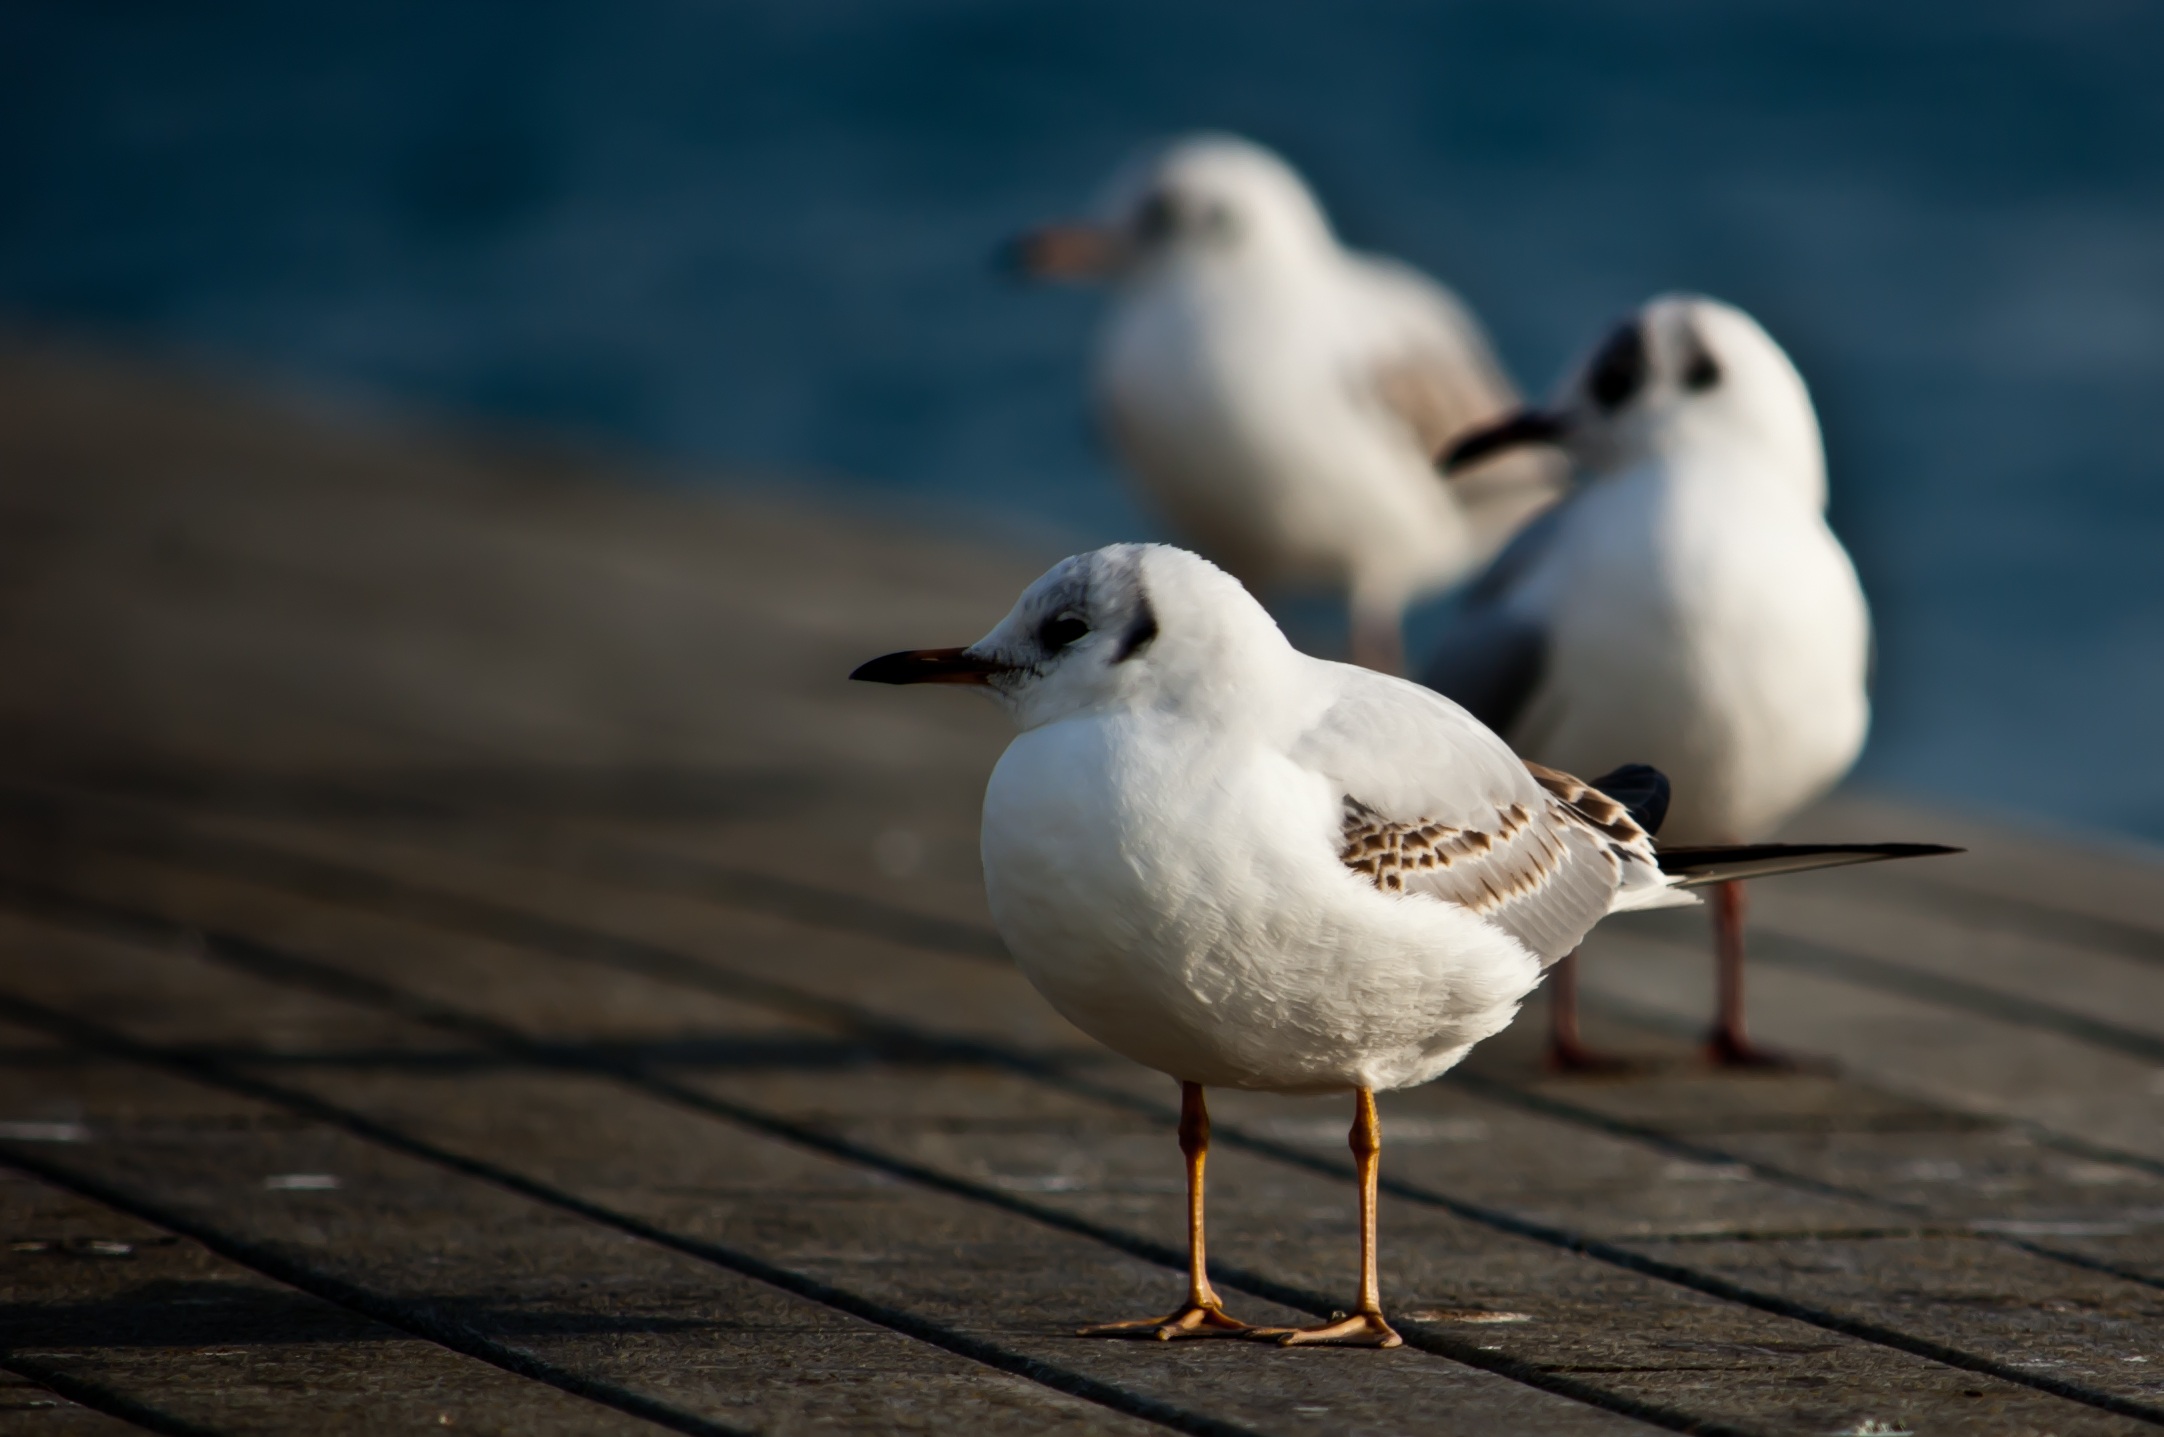
sea, bird, white, animal, seabird, gull, beak, fauna, birds, vertebrate, shorebird, charadriiformes, european herring gull, great black backed gull